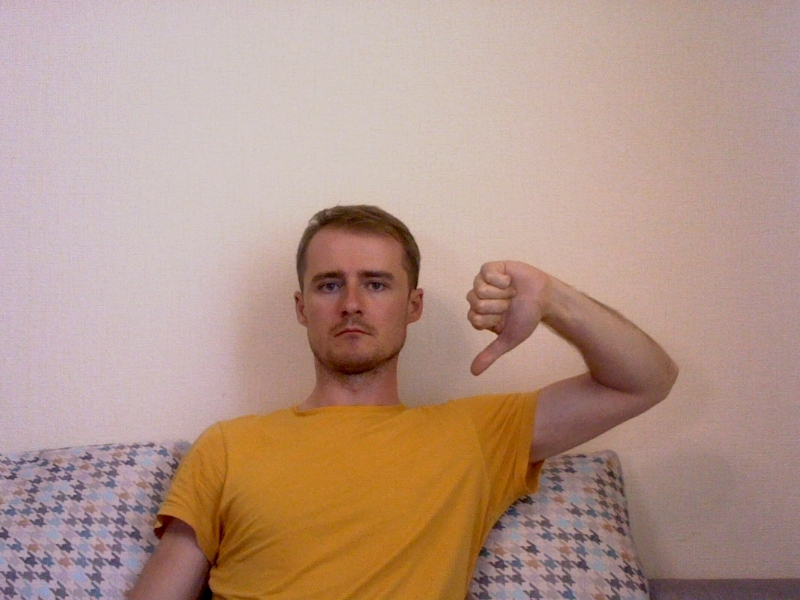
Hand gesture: dislike